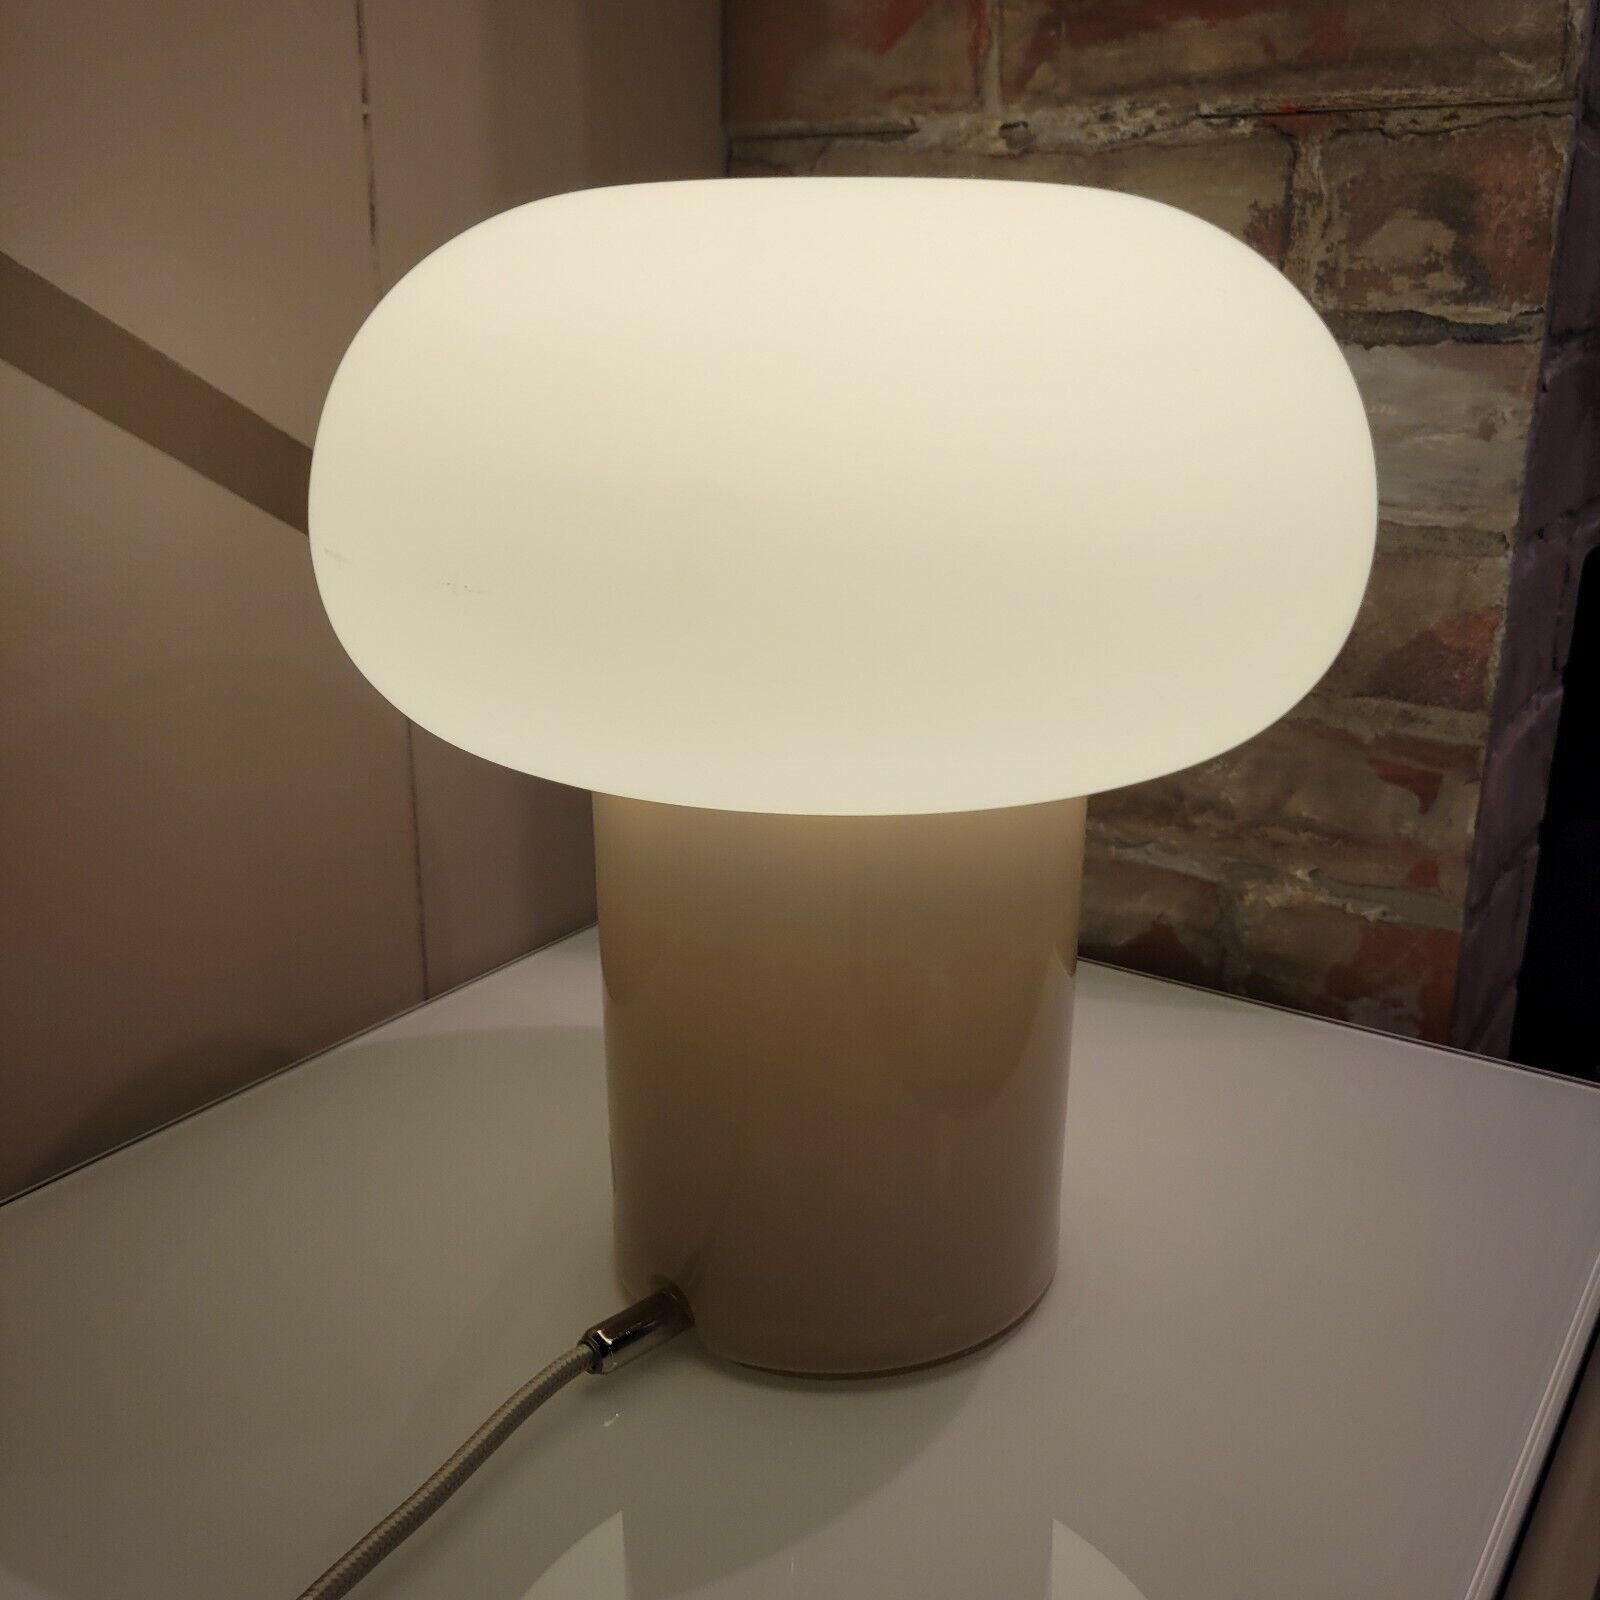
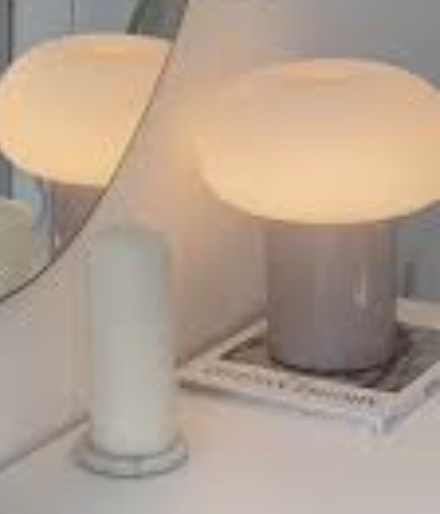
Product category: misc
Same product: yes